Ottoman ironclad Necm-i Şevket

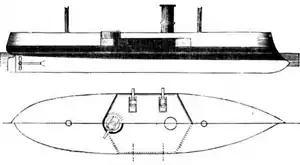
Plan and profile drawing of the "Asar-i Şevket" class

"Necm-i Şevket" was long overall, with a beam of and a draft of . The hull was constructed with iron, incorporated a ram bow and a partial double bottom. She displaced normally. She had a crew of 170 officers and enlisted men.